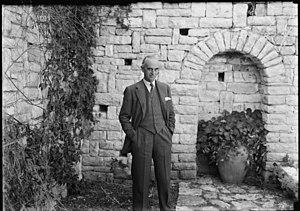
Harold Alfred MacMichael était un administrateur colonial britannique.